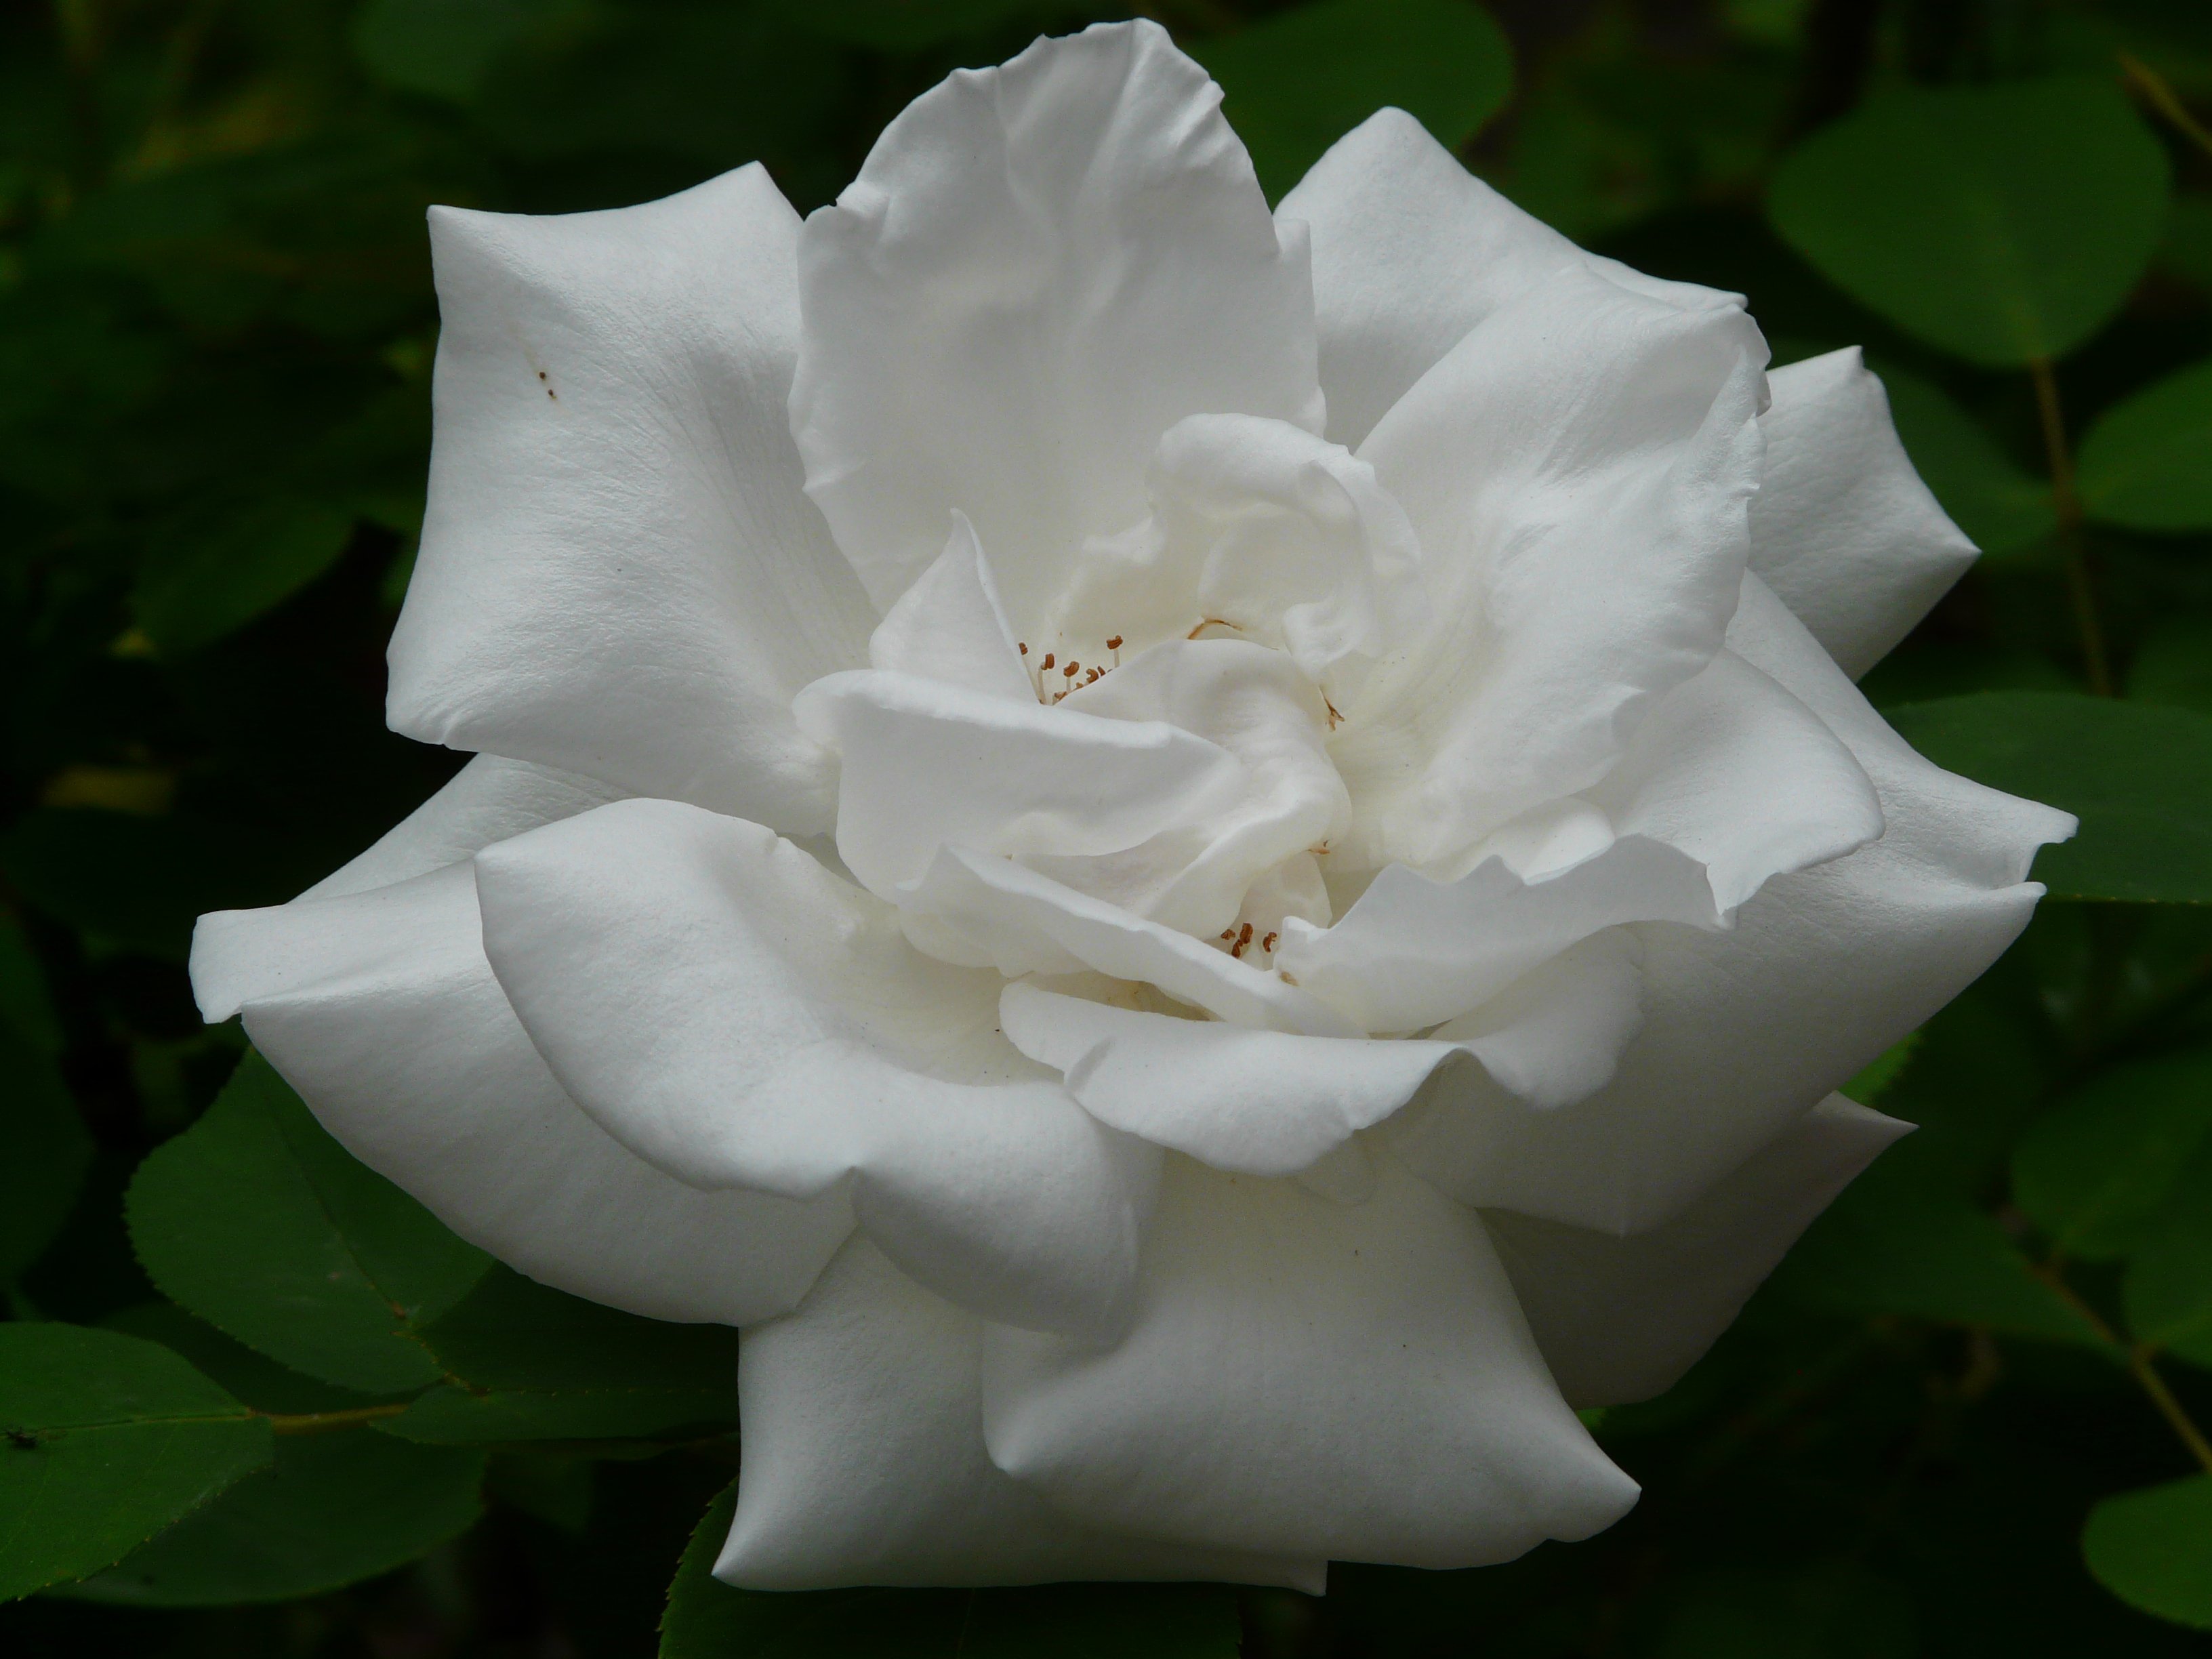
blossom, plant, white, flower, petal, bloom, rose, macro, close, flora, petals, shrub, fragrant, floribunda, fragrance, gardenia, rose bloom, white rose, flowering plant, garden roses, rose family, fragrant flowers, land plant, rose order